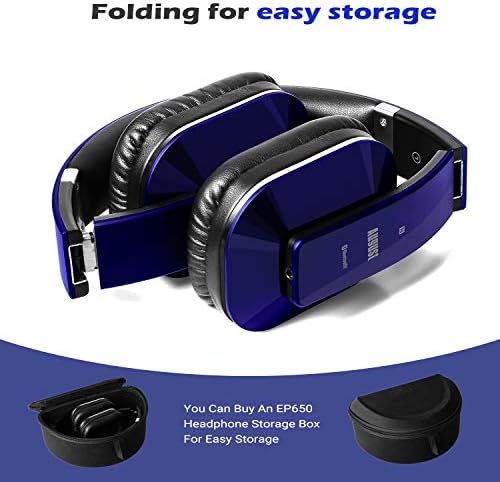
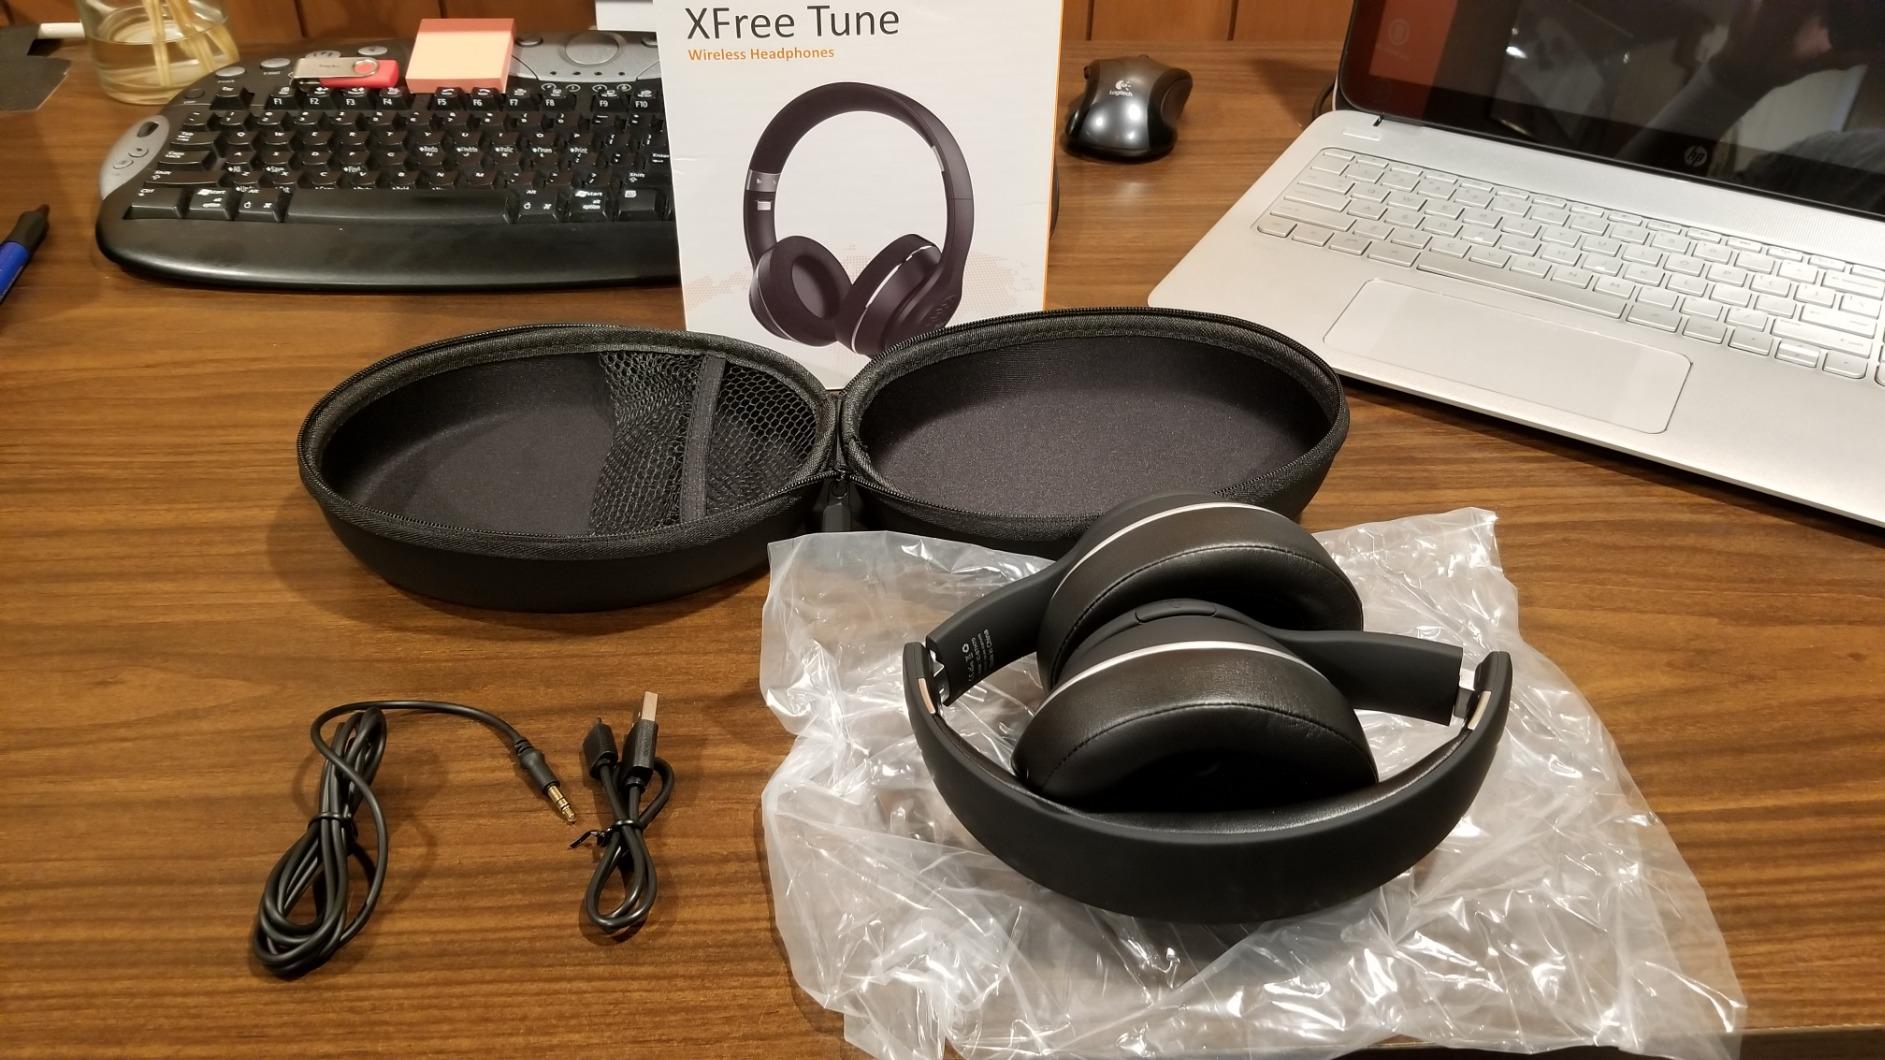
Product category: headphones
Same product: no